Ilford Photo

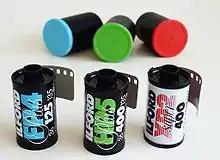
Some Ilford black-and-white films

In 2007, Harman Technology acquired Kentmere Photographic Ltd, a manufacturer of photographic paper in Kentmere, Lake District. Production moved to Mobberley and in 2009 two new classic grain black and white films were added under the Kentmere brand. Originally designed as a lower-priced brand to its Ilford offer to compete in the US market they are now available worldwide with the Kentmere brand particularly aimed at the student market and those new to black and white photography. Harman also contract manufactures similar black and white films for other brands including AgfaPhoto (APX), Rollei (RPX) and Oriental (Seagull).